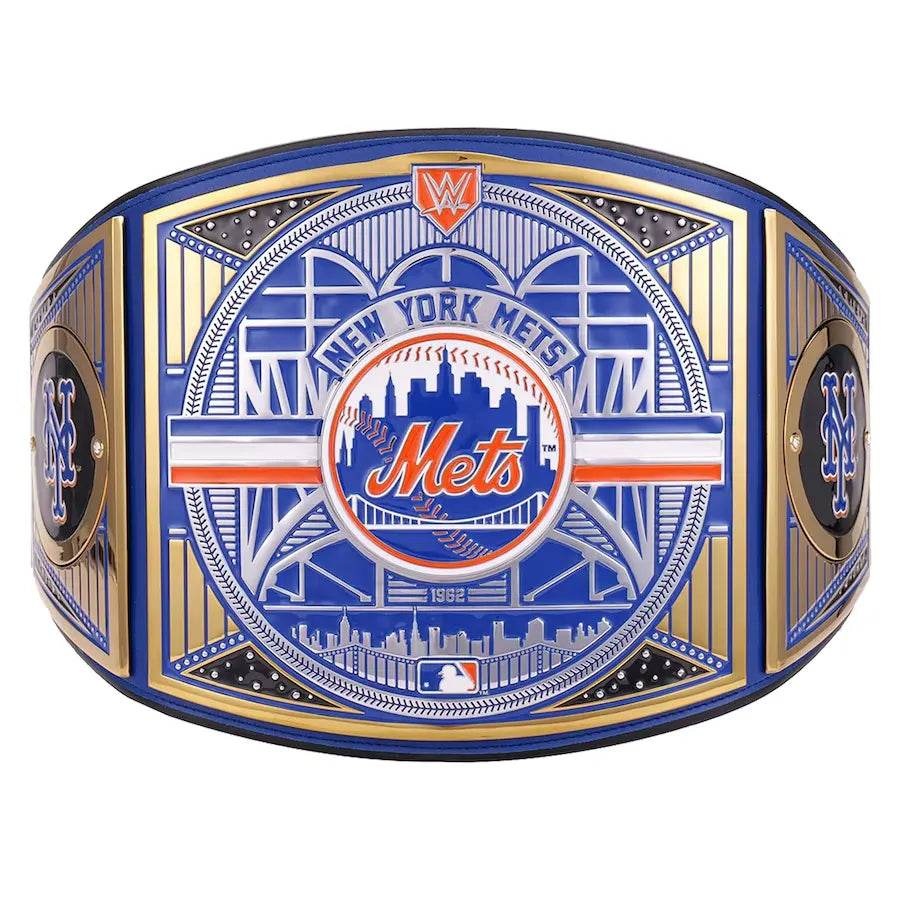
WWE New York Mets MLB Legacy Championship Title Belt
WWE New York Mets MLB Legacy Championship Title Belt – Replica by WWF Belt Celebrate Mets Pride with WWE Championship Glory Merge the thrill of WWE championships with the proud legacy of the New York Mets with the WWE New York Mets MLB Legacy Championship Title Belt by WWF Belt . This premium replica is designed for fans who want to honor the Mets’ rich baseball history while enjoying the authenticity and prestige of WWE championship design. The main plate, measuring 11.5 x 9 inches , gleams with a polished gold finish and features intricate Mets-inspired engravings, capturing the team’s determination, resilience, and pursuit of victory. Constructed from premium brass alloy with layered detailing from 2mm to 8mm , the plates provide remarkable depth and a three-dimensional, lifelike appearance that mirrors real WWE championship belts. Mounted on a 50-inch strap made from 4mm genuine cowhide leather , the belt combines durability, flexibility, and comfort, making it ideal for display in a collection, fan events, or even wearing as a statement of team pride. Weighing nearly 6 lbs. , it delivers the authentic heavyweight feel that collectors and fans expect from a championship replica. Whether displayed in a home collection or worn during Mets-themed events, this belt represents a perfect fusion of sports heritage and WWE legacy. A Collector’s Essential for Mets and WWE Fans The WWE New York Mets MLB Legacy Replica Title Belt is more than just a collectible—it’s a symbol of achievement, loyalty, and championship excellence. Perfect for home display, gifting to a devoted Mets supporter, or adding prestige to a WWE memorabilia collection, this belt stands out for its detailed craftsmanship and striking design. Its adjustable strap fits up to a 46-inch waist , allowing versatility for both wear and display. Each plate is polished to maintain its radiant shine, while the genuine cowhide strap ensures durability and authenticity. At WWF Belt , we focus on producing high-quality replicas that combine authenticity, style, and fan passion in every piece. With minimal maintenance—simply wiping the plates with a soft cloth to preserve their brilliance—this belt remains a cherished collectible. Celebrating both the New York Mets’ proud legacy and the grandeur of WWE championships, this replica belt is a must-have for fans who want a tangible, premium-quality piece of sports and entertainment history. Product Features: Main Plate: 11.5'' x 9'' polished gold with Mets-inspired engravings 1st Side Plate: 3.25'' x 5'' engraved complementary team plate 2nd Side Plate: 3.25'' x 4.25'' balanced side accent plate 3rd Side Plate: 2.5'' x 2'' decorative finishing accent Strap Length: 50'' long, fits up to 46'' waist sizes Weight: 6 lbs. (2720g) authentic heavyweight feel Strap: 4mm thick genuine cowhide leather Plate Thickness: 2mm–8mm layered craftsmanship Material: Premium brass alloy with polished finish 👉 Visit our homepage for more championship belts: wwfbelt.com
Brand: WWF Belt
Category: Arts & Entertainment > Hobbies & Creative Arts > Collectibles > Sports Collectibles > Sports Fan Accessories